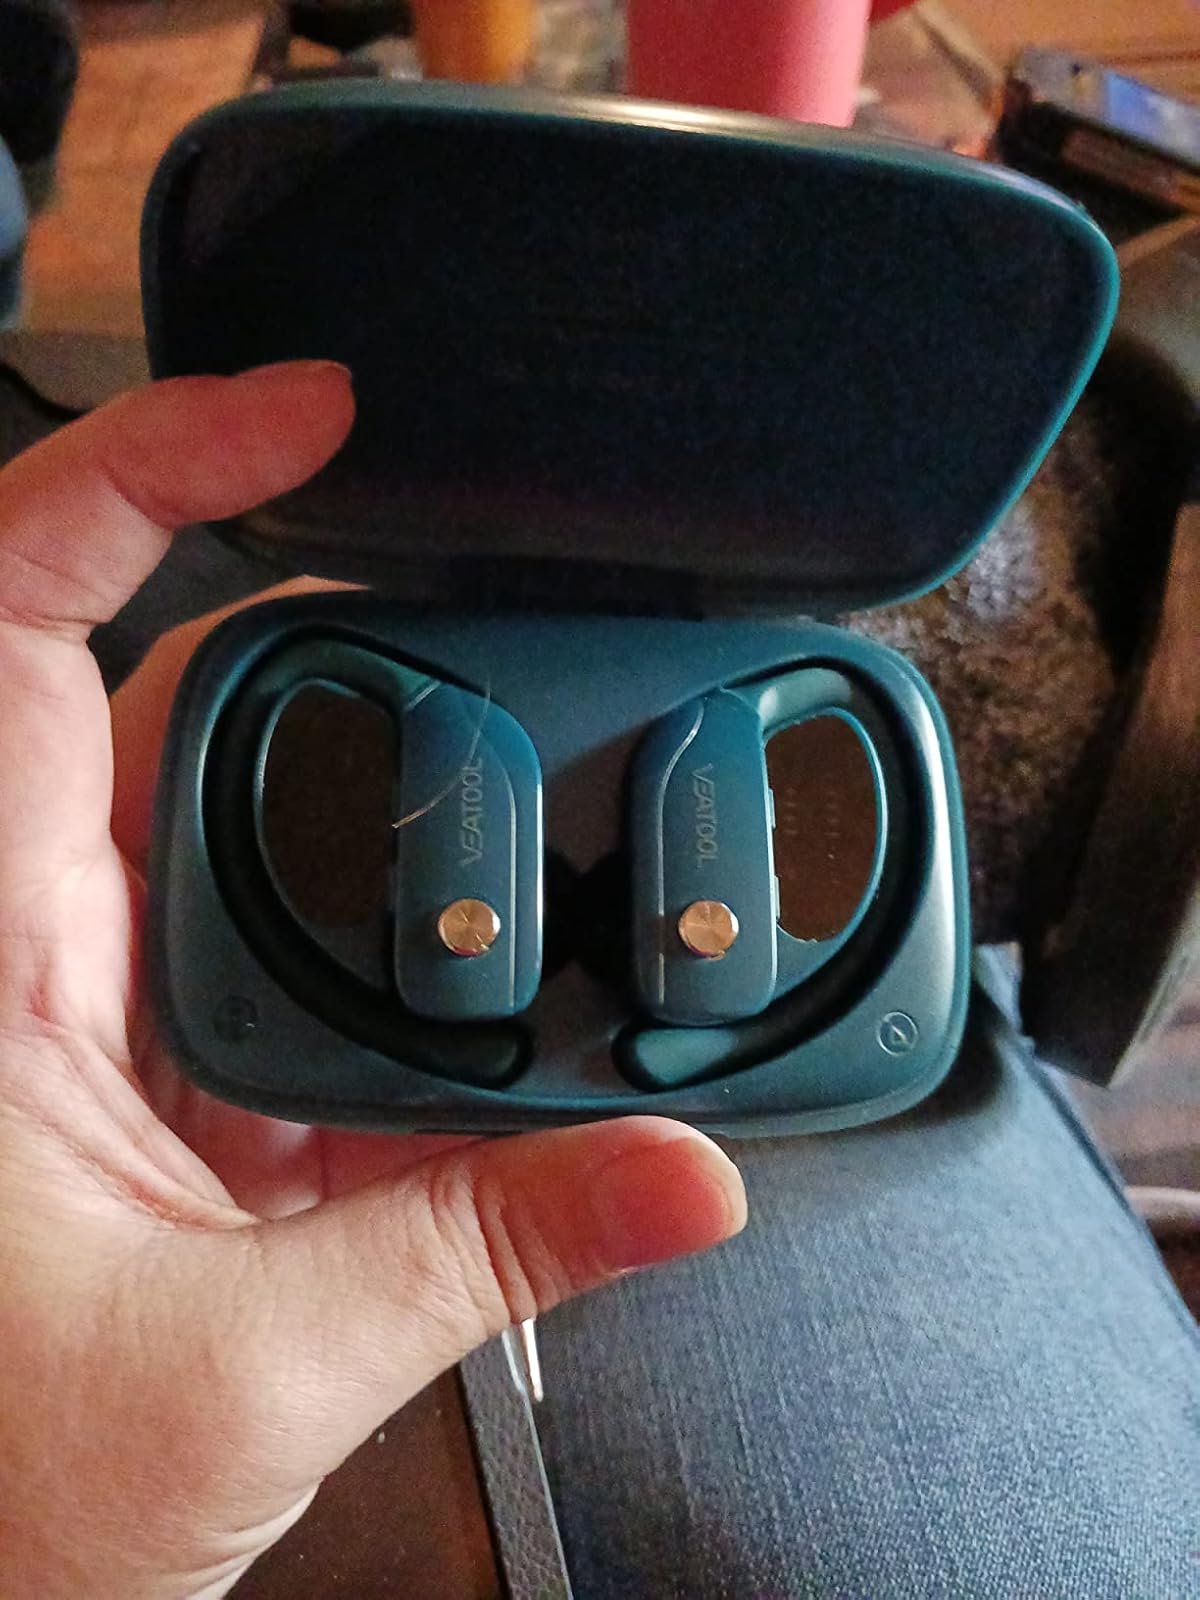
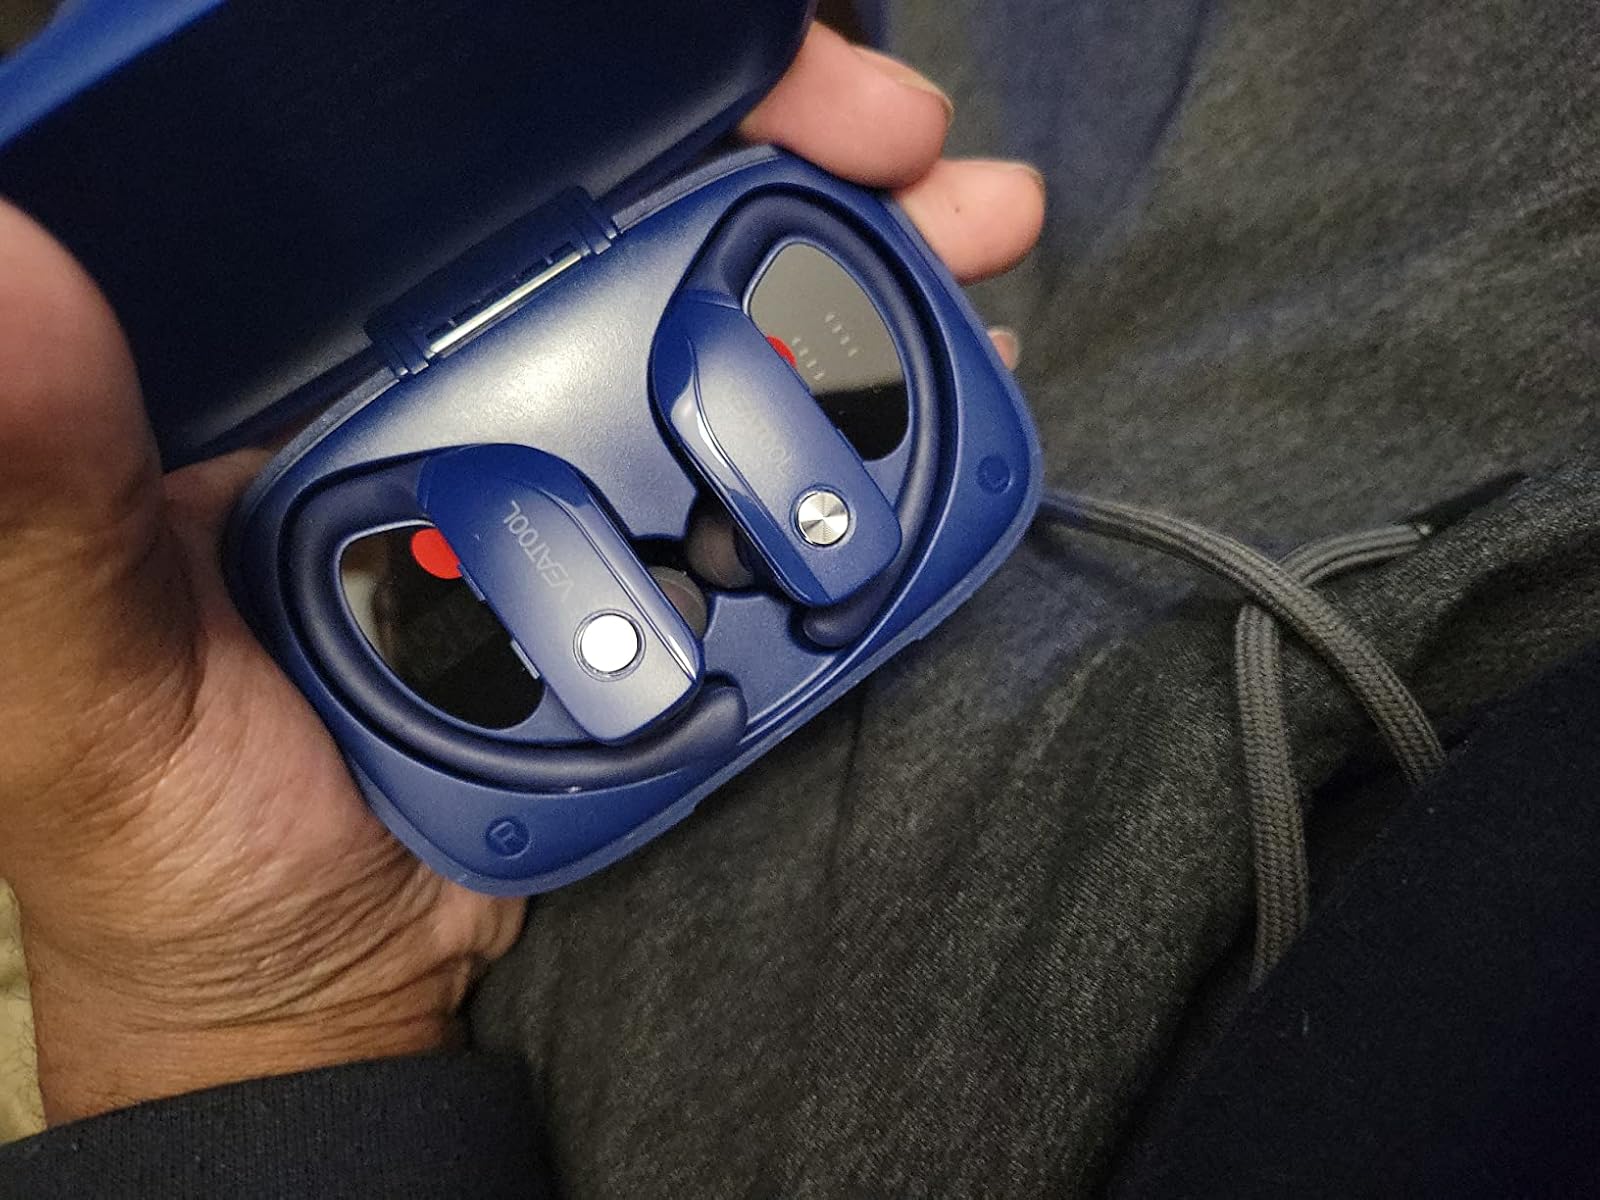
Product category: earbuds
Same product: no